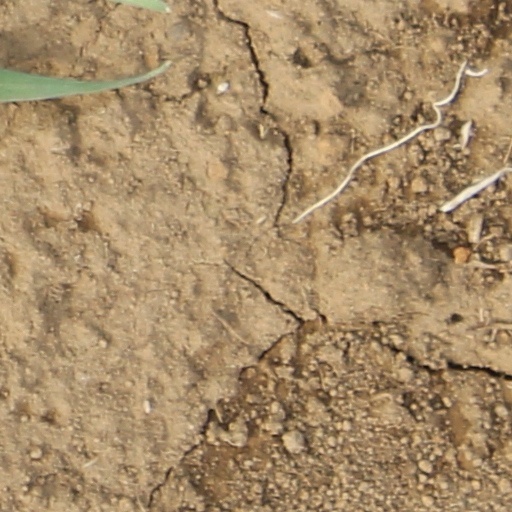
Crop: wheat